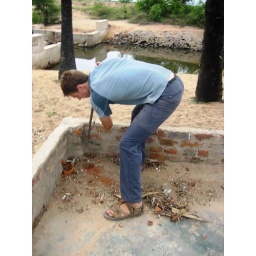
I start the proceedings by digging through the concrete base for the first pole position.